2009 swine flu pandemic in the United States by state

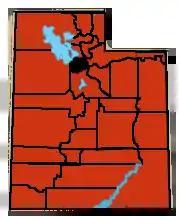
As of 12:30 MST, June 17, 2009:

On April 28, 2009, one student in Park City, Utah was suspected to have swine flu. Two more students